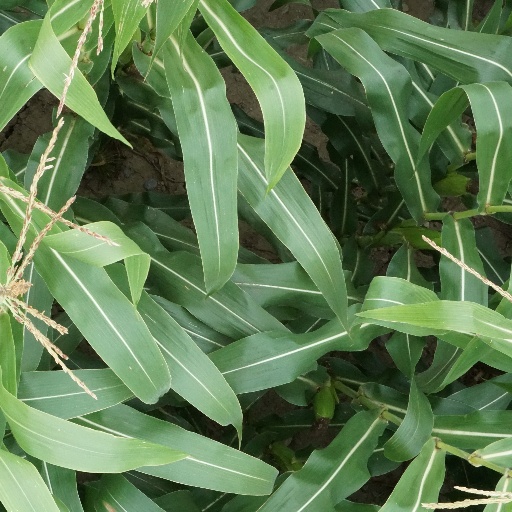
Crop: maize; corn